2019 King George VI and Queen Elizabeth Stakes

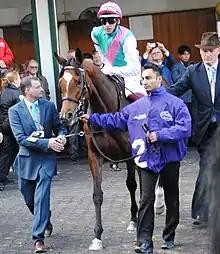
Enable at the 2018 Breeders' Cup

The 2019 King George VI and Queen Elizabeth Stakes was a horse race held at Ascot Racecourse on Saturday 27 July 2019. It was the 69th running of the King George VI and Queen Elizabeth Stakes.